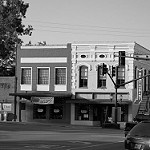
Label: B & W